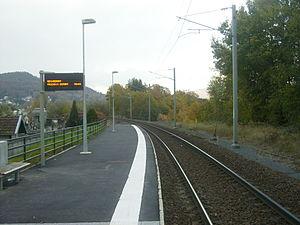
Saint-Nabord est une commune française située dans le département des Vosges en région Grand Est. Elle fait partie de l'aire urbaine de Remiremont.
La gare de Saint-Nabord est une gare ferroviaire française de la ligne d'Épinal à Bussang, située sur le territoire de la Saint-Nabord, dans le département des Vosges en région Grand Est.